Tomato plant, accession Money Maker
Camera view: bottom (45 deg); turntable rotation: 240 degrees
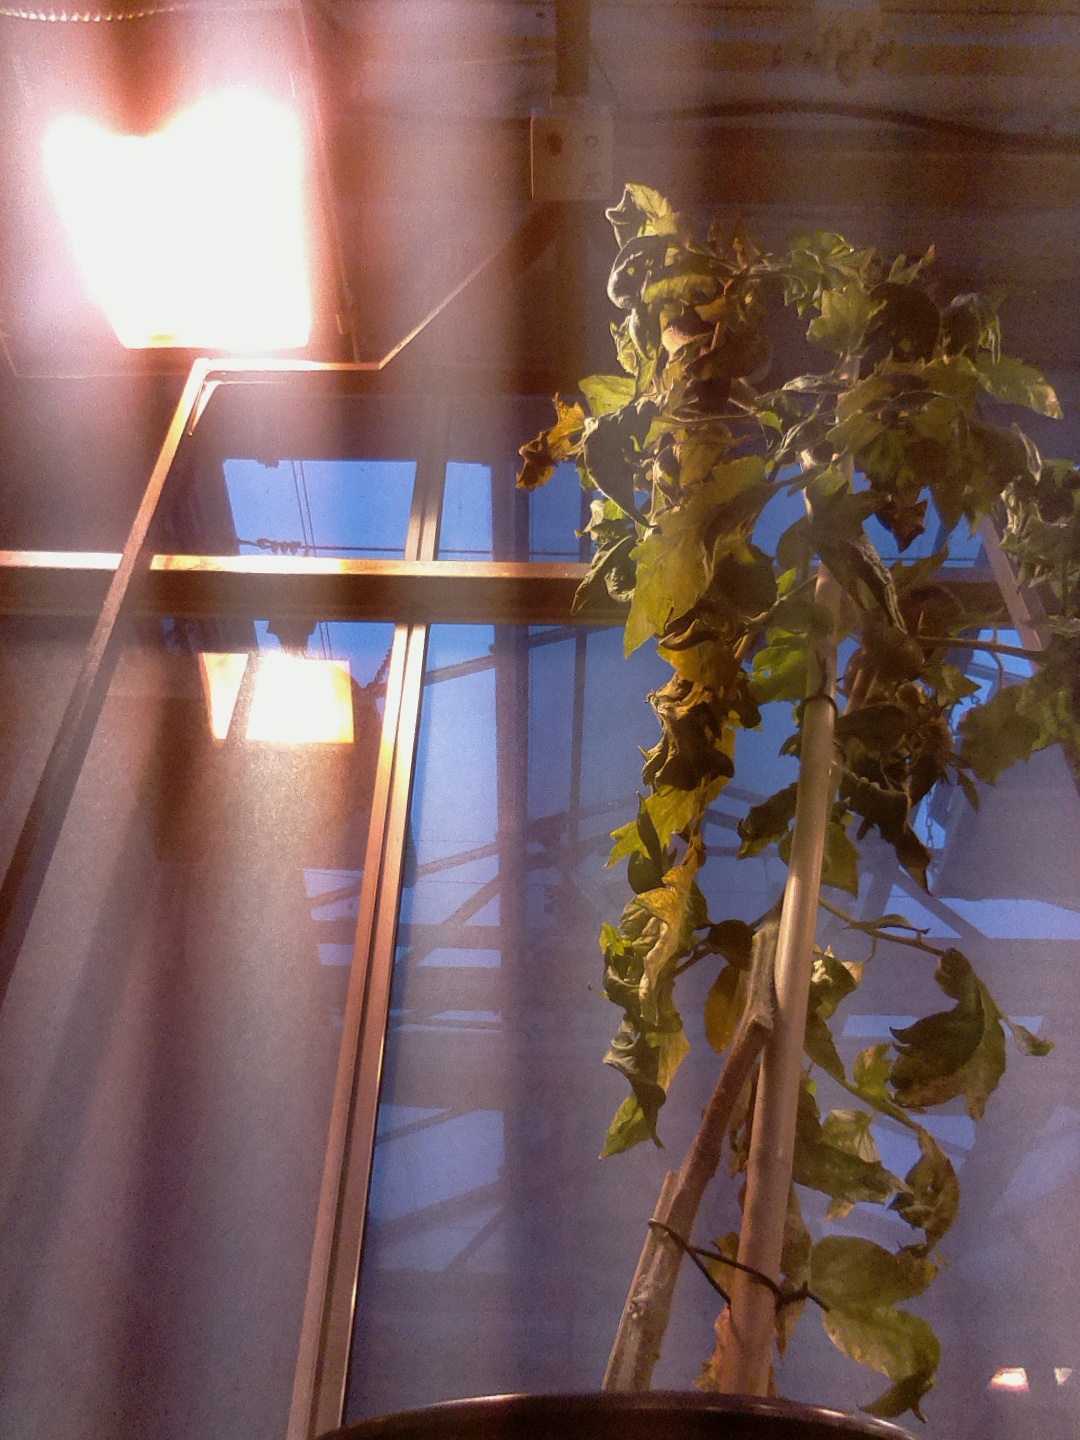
BBCH growth stage 76: 60%-70% of final fruit size